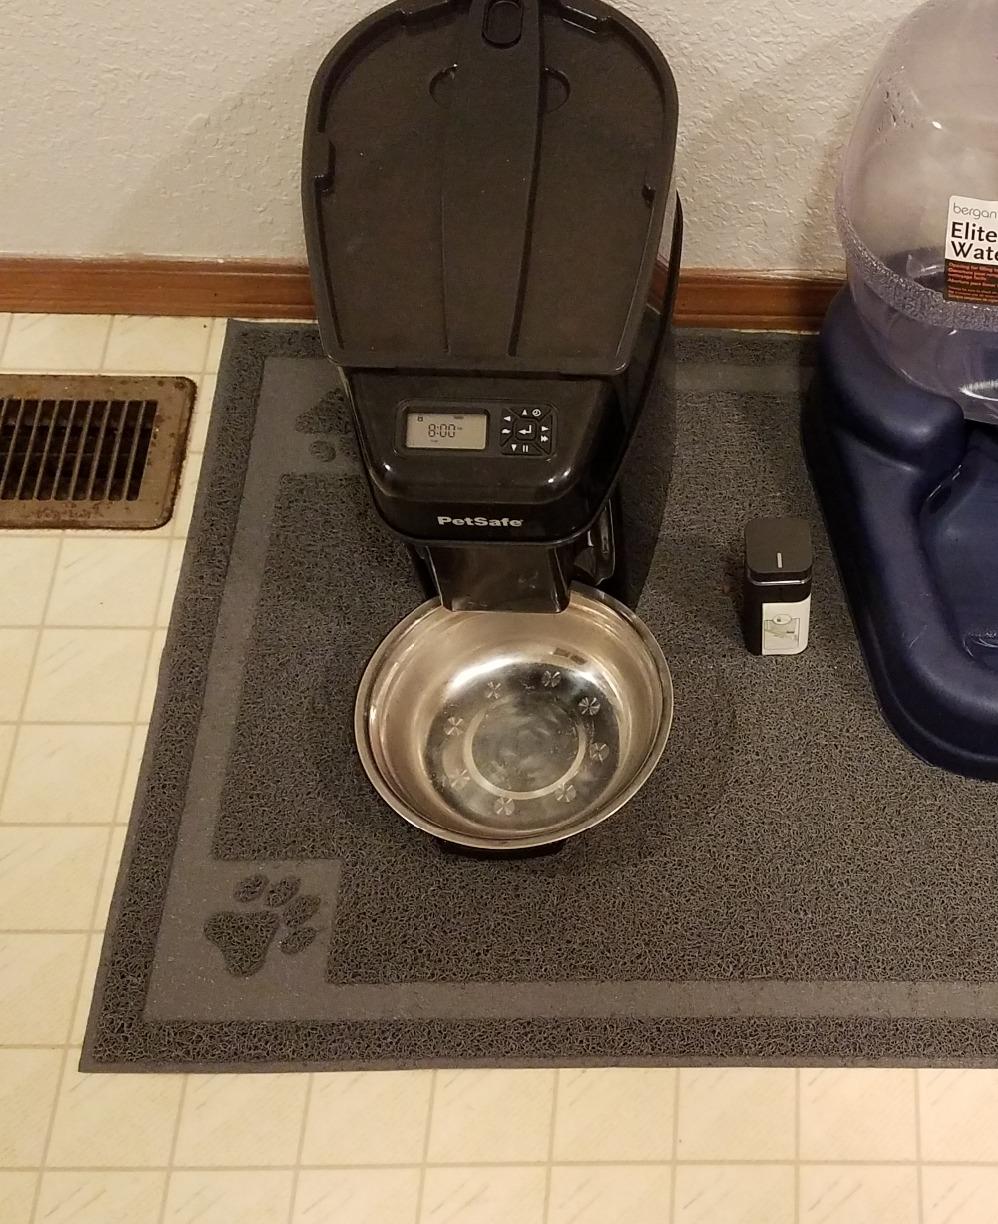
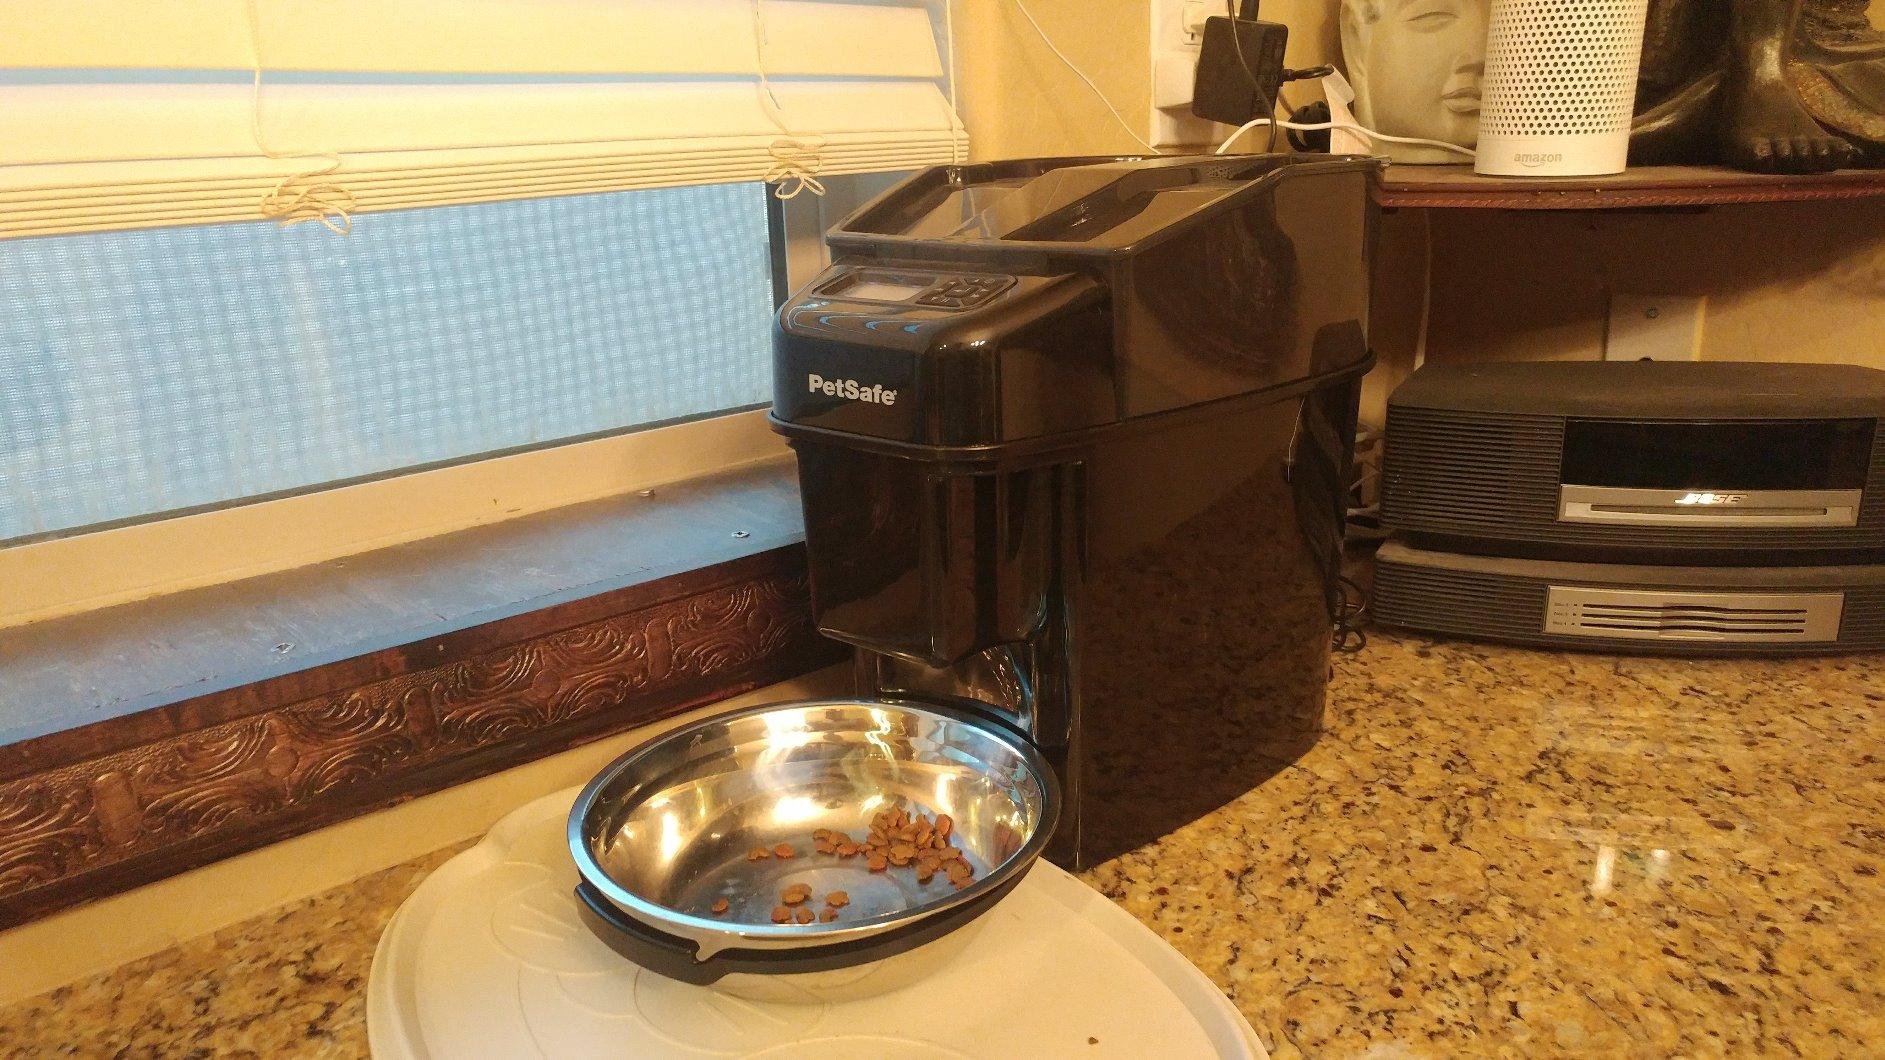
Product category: items_feeder
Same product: yes